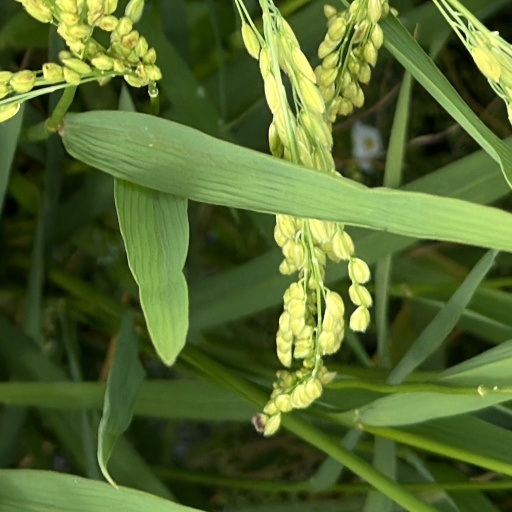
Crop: rice